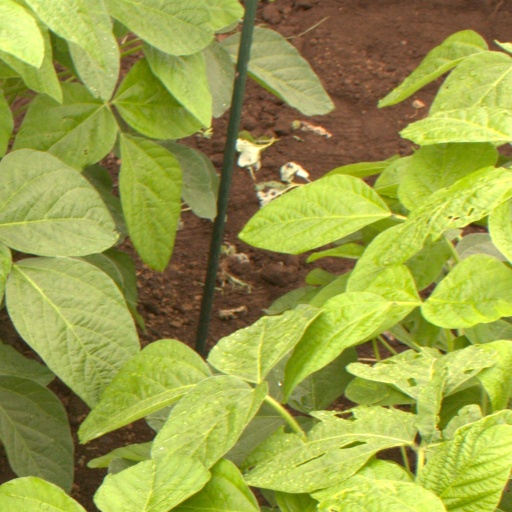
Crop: soybean